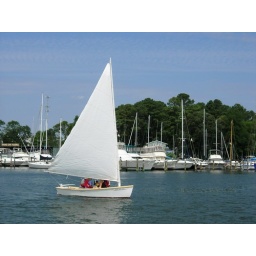
Small sailboat in Back Creek of Solomons Island on Saturday of the Race; shot while waiting for the water shuttle taxi.